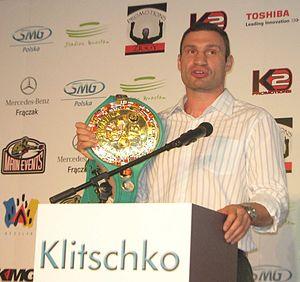
Vitali Volodymyrovytch Klitschko est un boxeur et un homme politique ukrainien, né le 19 juillet 1971 à Belovodskoïé en RSS kirghize.